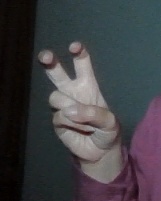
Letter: toot